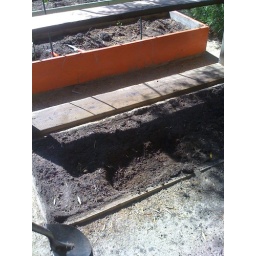
Raised bed frame lifted off revealing the in ground lumber that had defined an older original bed